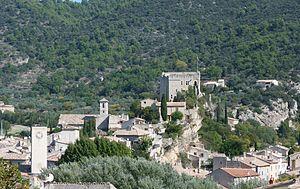
Le village de Mollans-sur-Ouvèze (Drôme), vu du Sud
Mollans-sur-Ouvèze est une commune française située dans le département de la Drôme, en région Auvergne-Rhône-Alpes, à la frontière entre le Dauphiné et le Comtat Venaissin.